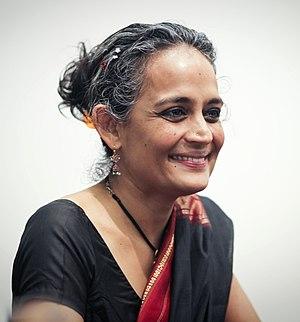
La culture en Inde est l'ensemble des éléments qui caractérise les peuples dans la nation indienne.